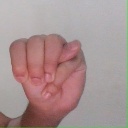
अक्षर: म